Phil Matson

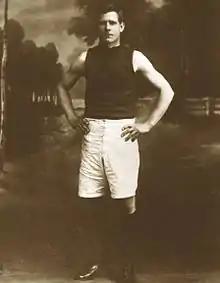
Phil Matson circa 1923

Phillip Henry Matson (22 October 1884 – 13 June 1928) was a record-breaking swimmer, as well as a highly successful player and coach of Australian rules football in the early 20th century in Western Australia.